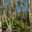
Label: forest